Red Hills (Tuolumne County)

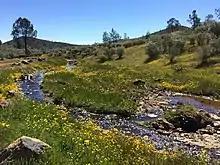
The Red Hills provides a unique ecosystem in the area

The Red Hills contain The Red Hills of Tuolumne County Area of Critical Environmental Concern, managed by the Bureau of Land Management as an Area of Critical Environmental Concern. The Red Hills Management Area consists of (slightly more than ) of public land located near the intersection of California State Route 49 and California State Route 120, just south of the historic town of Chinese Camp, California in Tuolumne County.